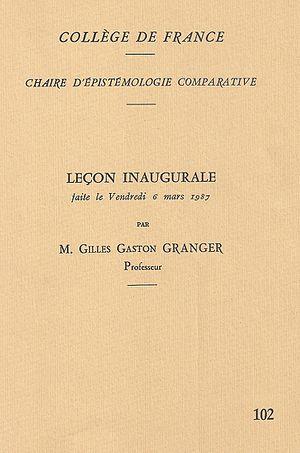
L'épistémologie peut désigner deux concepts :
Gilles Gaston Granger, né à Paris le 28 janvier 1920 et mort le 24 août 2016, est un épistémologue et philosophe rationaliste français spécialiste d'épistémologie comparative.